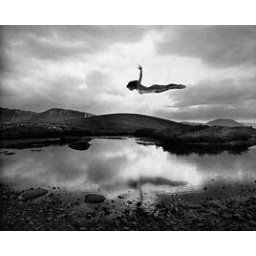
this picture is surreal with the girl flying over the water. humans can't fly...